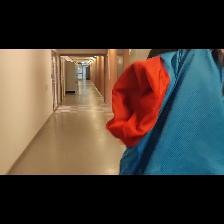
Label: Human